Marshall Thundering Herd

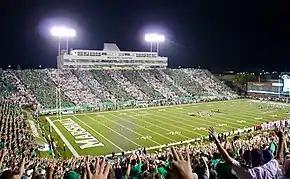
Joan C. Edwards Stadium

Historically, the Herd played on Central Field through 1928, at Fairfield Stadium from 1928 until 1990, and at Joan C. Edwards Stadium since 1991.